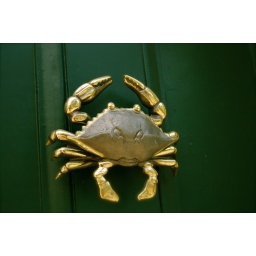
All forms of sea life and nautical-inspired ornamentations adorn the houses, buildings and doors in my small, seaside town.